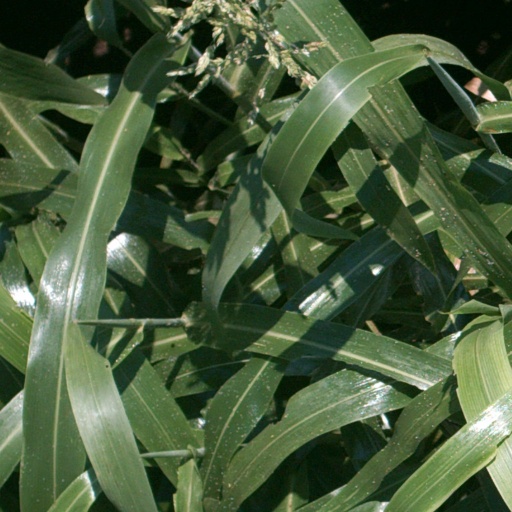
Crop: sorghum